Destruction of Warsaw

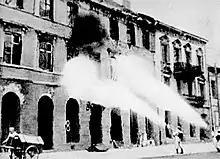
German "Brandkommando" (Burning Detachment) destroying Warsaw. Taken on Leszno street. 1944 Warsaw Rising.

The destruction of Warsaw was Nazi Germany's razing of the city in late 1944, after the 1944 Warsaw Uprising of the Polish resistance. The uprising infuriated German leaders, who decided to destroy the city in retaliation.